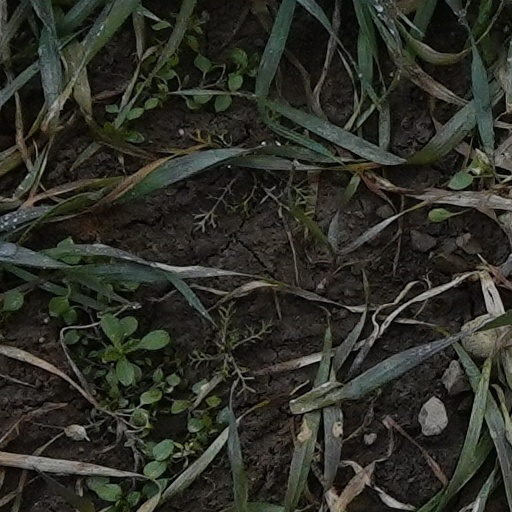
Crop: wheat